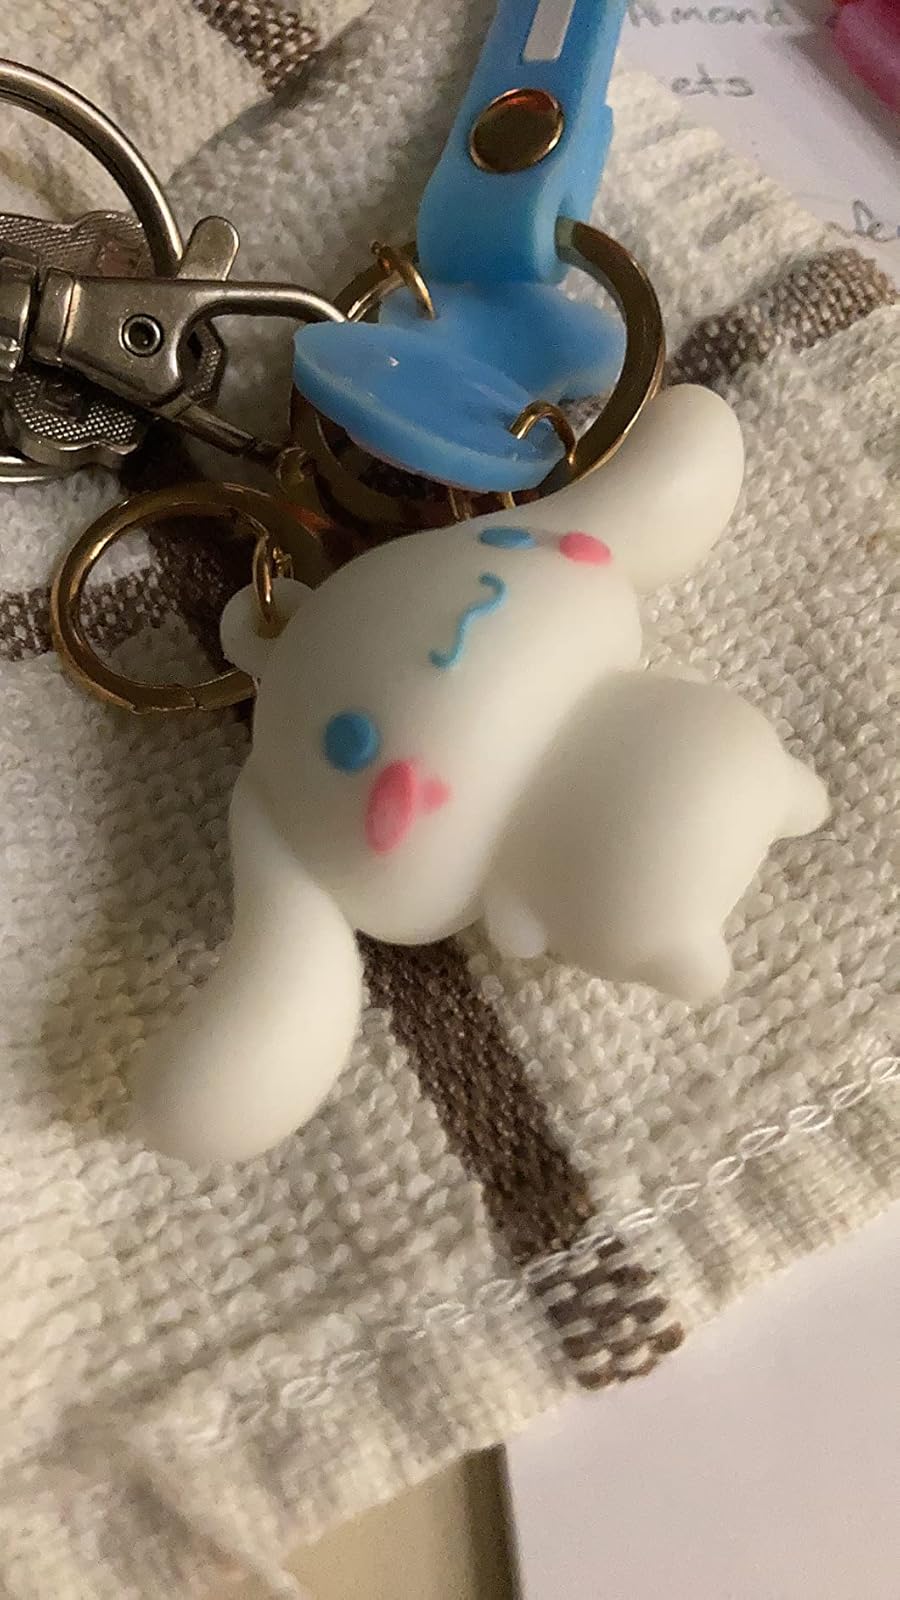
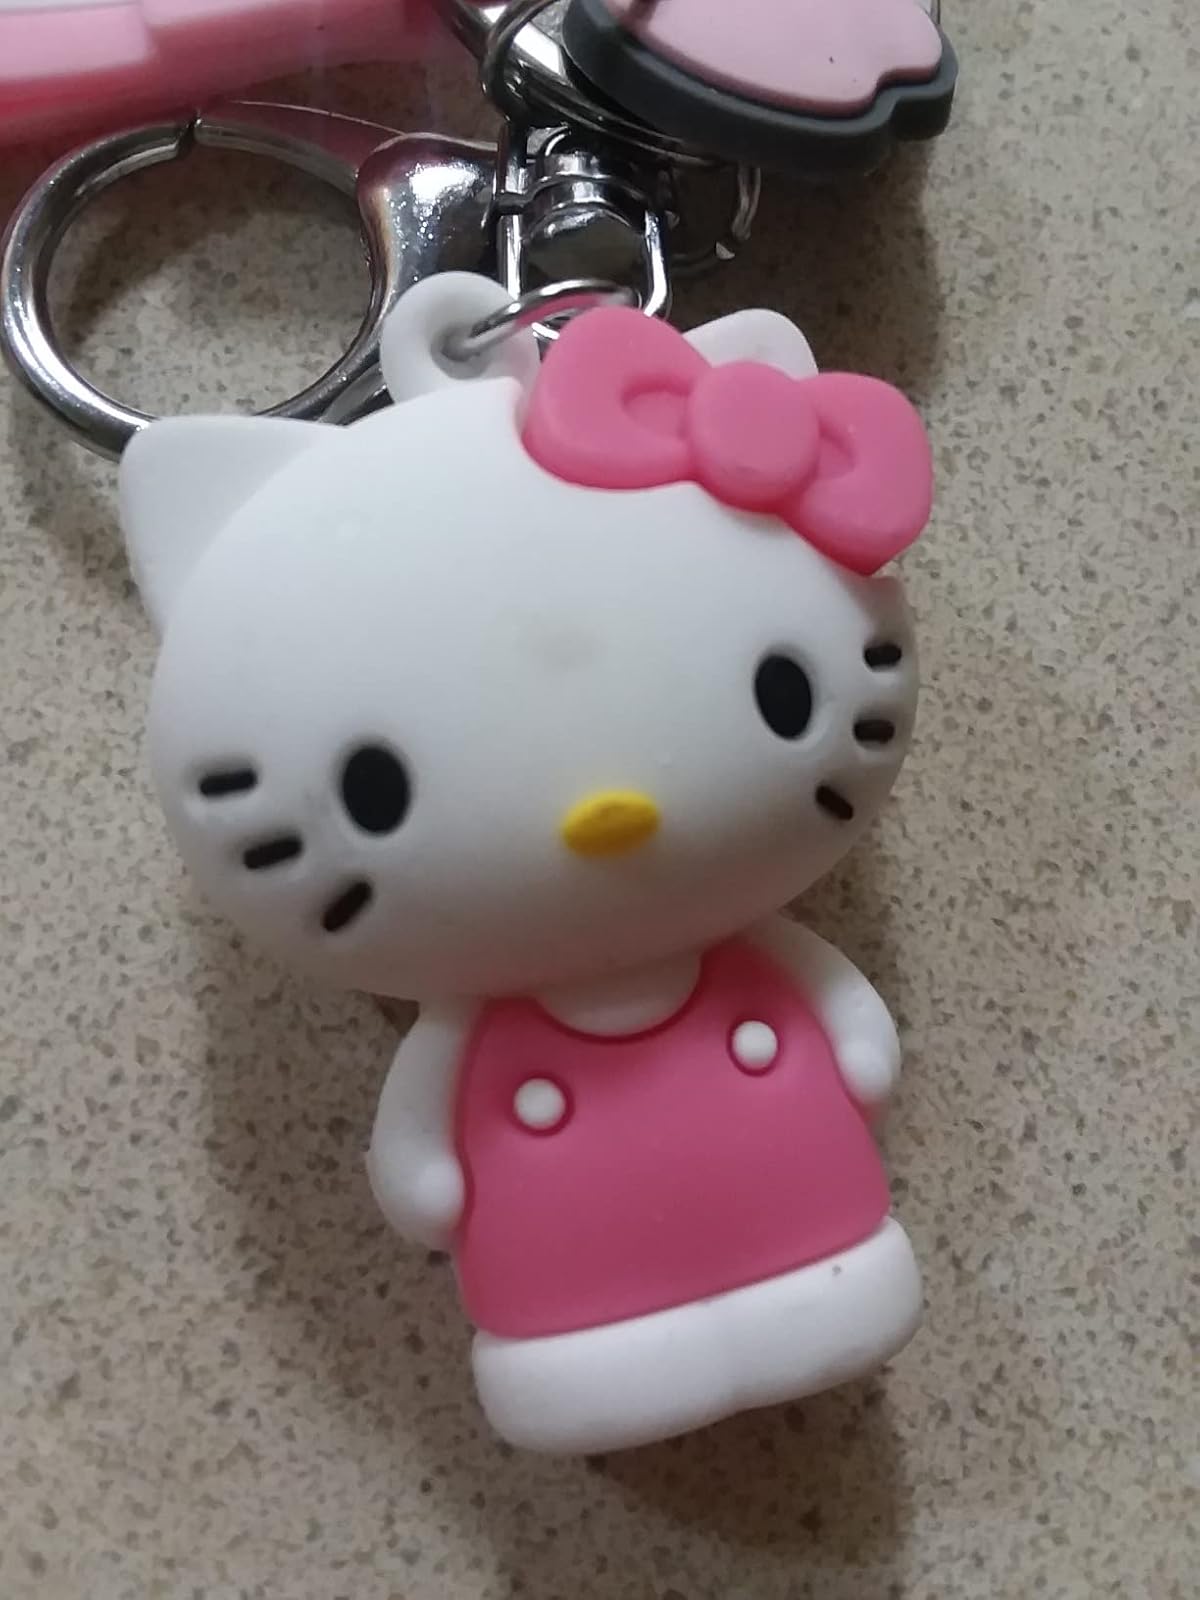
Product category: accessories_keychain
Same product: no